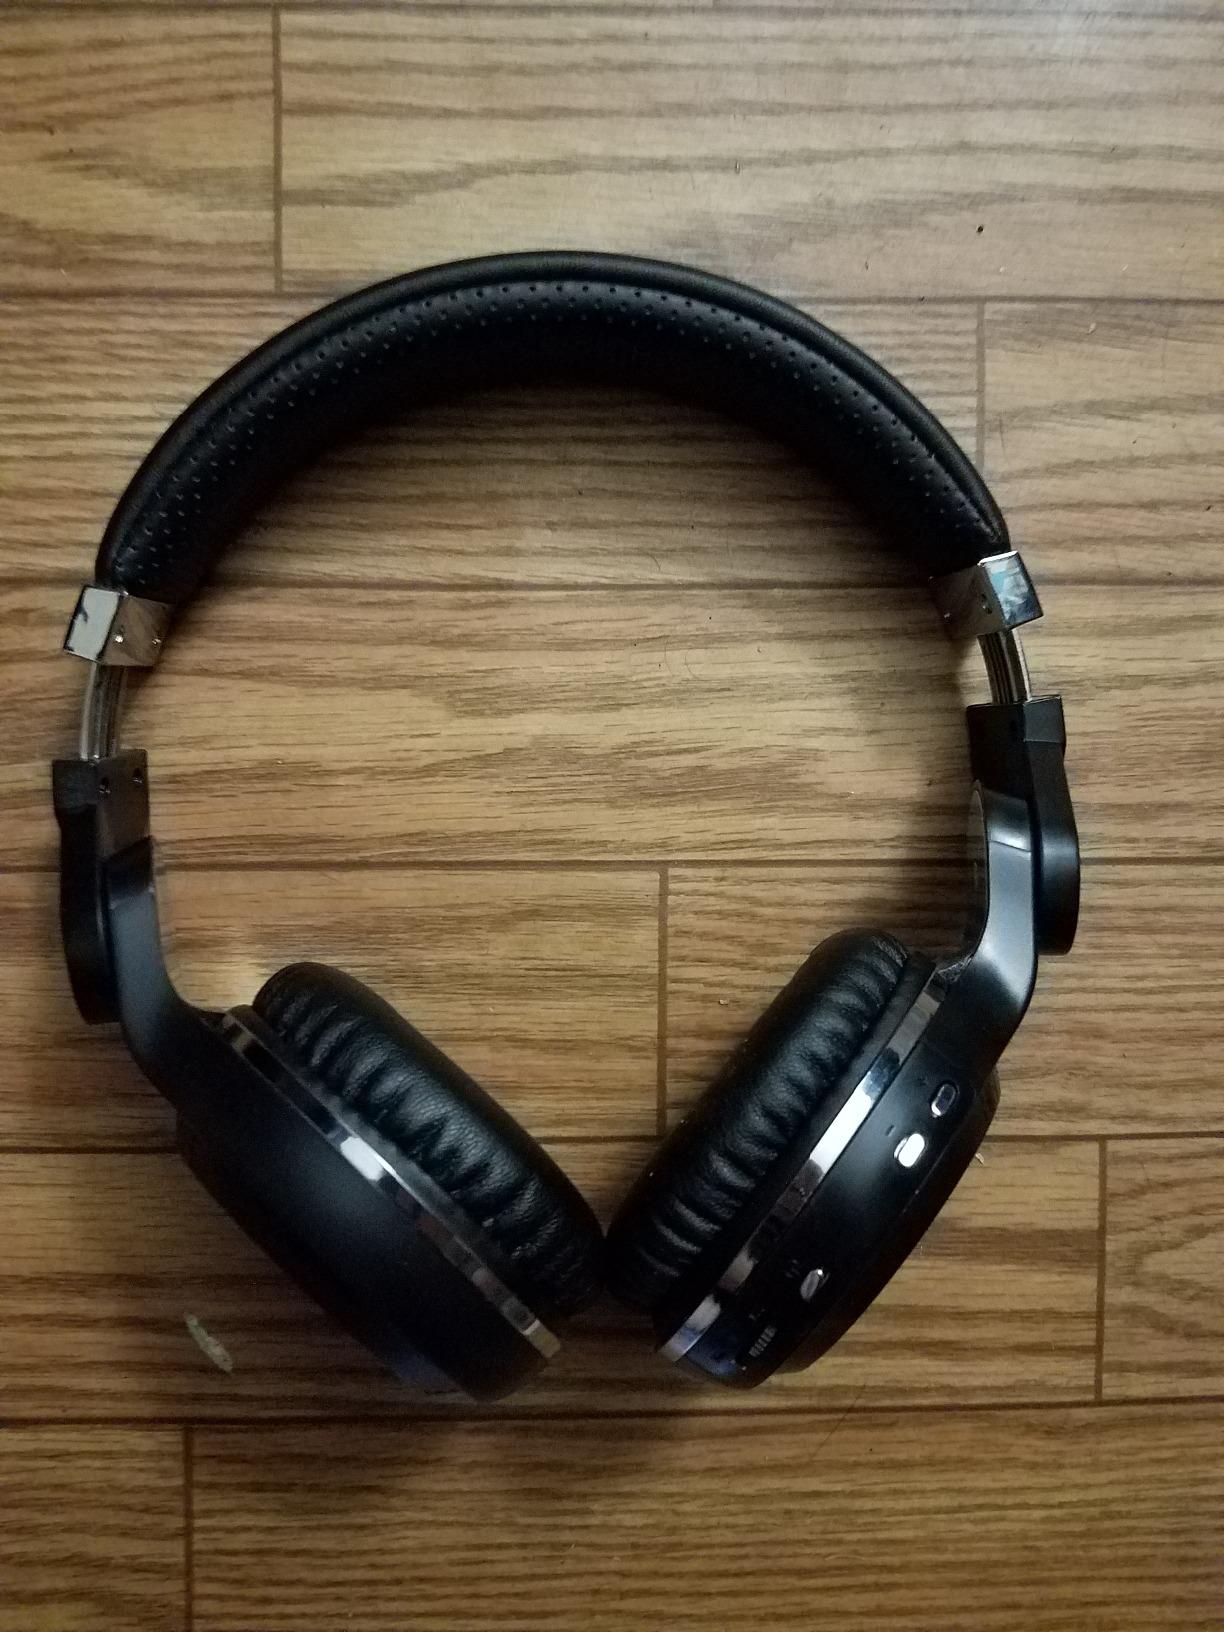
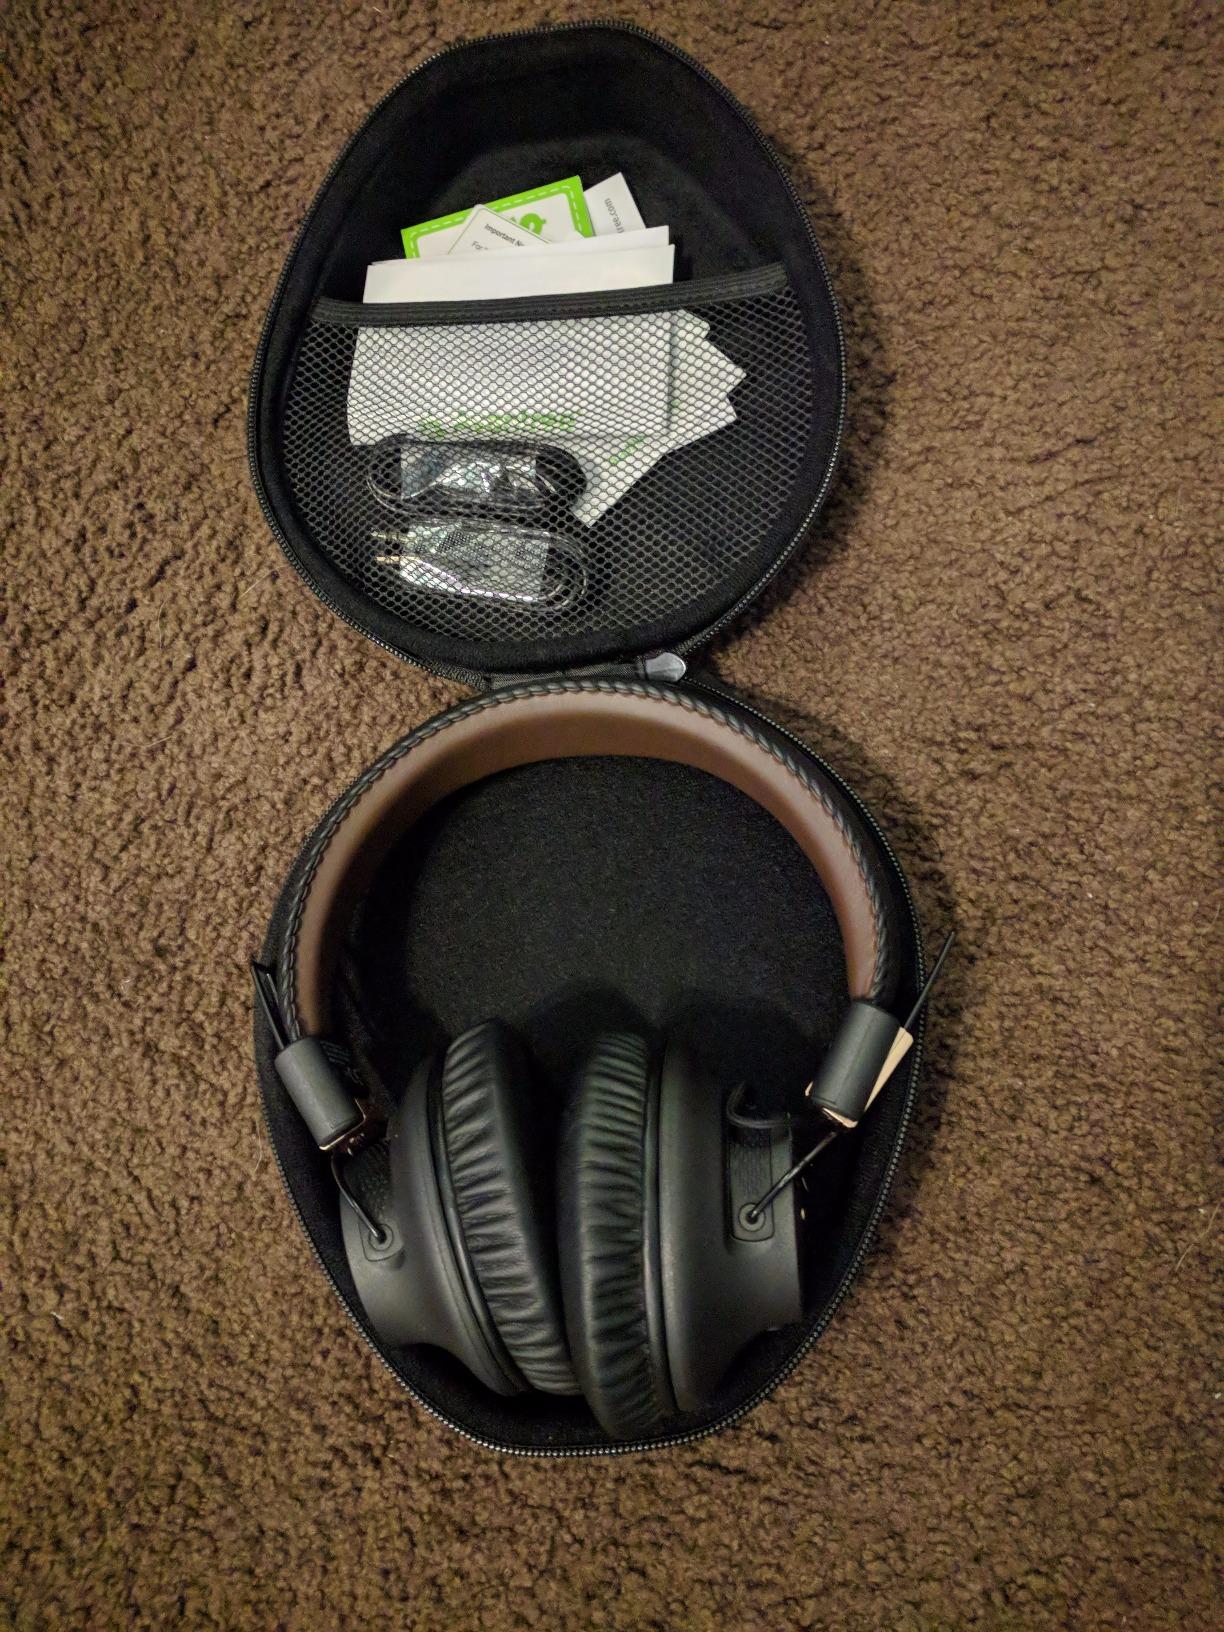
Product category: headphones
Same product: no